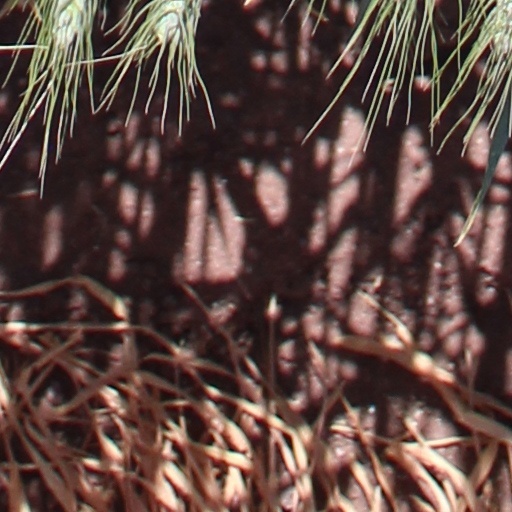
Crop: wheat